Chris Snyder

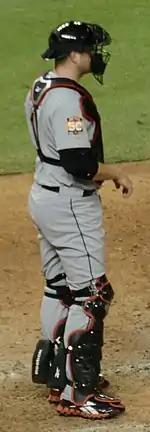
Snyder during his tenure with the Houston Astros in 2012

On July 31, 2010, it was announced that Snyder and minor leaguer Pedro Ciriaco were traded to the Pittsburgh Pirates in exchange for D. J. Carrasco, Ryan Church and Bobby Crosby. He began the 2011 season with the Pirates' Single A affiliate, the Bradenton Marauders, on a rehab assignment for back pains he experienced during spring training. In two games with Bradenton, Snyder had gone 5-for-6 with seven RBI, two doubles and a home run.